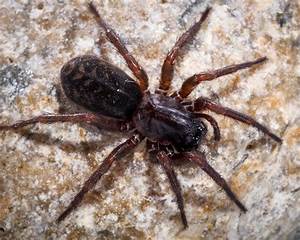
Label: spider